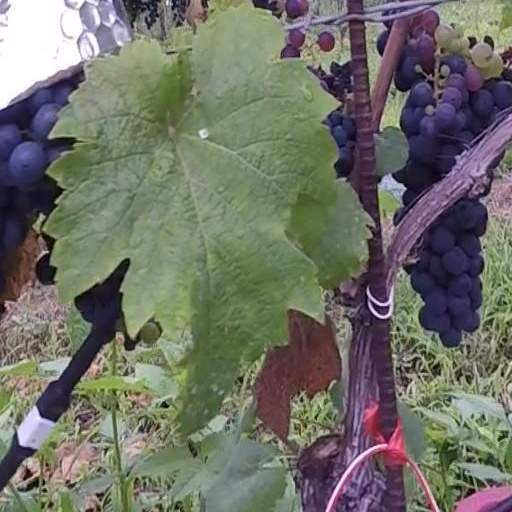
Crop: grape